Perrette Pradier

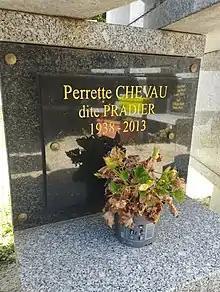

Perrette Pradier (born Perrette Marie Mathilde Chevau; 17 April 1938 – 16 January 2013) was a French actress and dubbing director. She is best known for her work as a voice actress which earned her the nickname of "Queen" or "High Priestess" of dubbing.